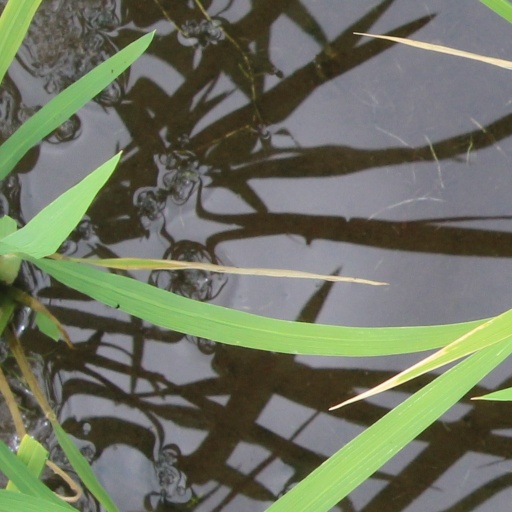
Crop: rice